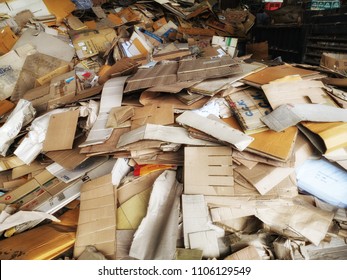
Label: cardboard